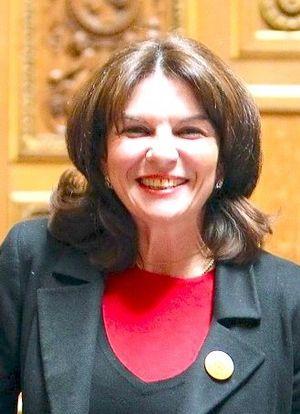
Nathalie Goulet, née Nathalie Milsztein le 24 mai 1958 à Boulogne-Billancourt, est une femme politique française. Sénatrice de l'Orne depuis 2007, elle est membre du groupe Union des démocrates et indépendants - UC au Sénat.